José Quintanilla (footballer)

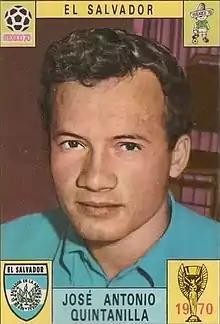
Quintanilla in 1970

José Antonio Quintanilla Escobar (29 October 1947 – 1977) was a former footballer from El Salvador who played as a midfielder.